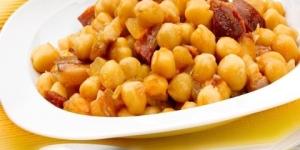
garbanzos salteados con tocineta